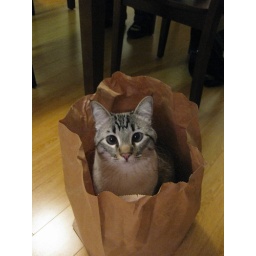
cat in a bag